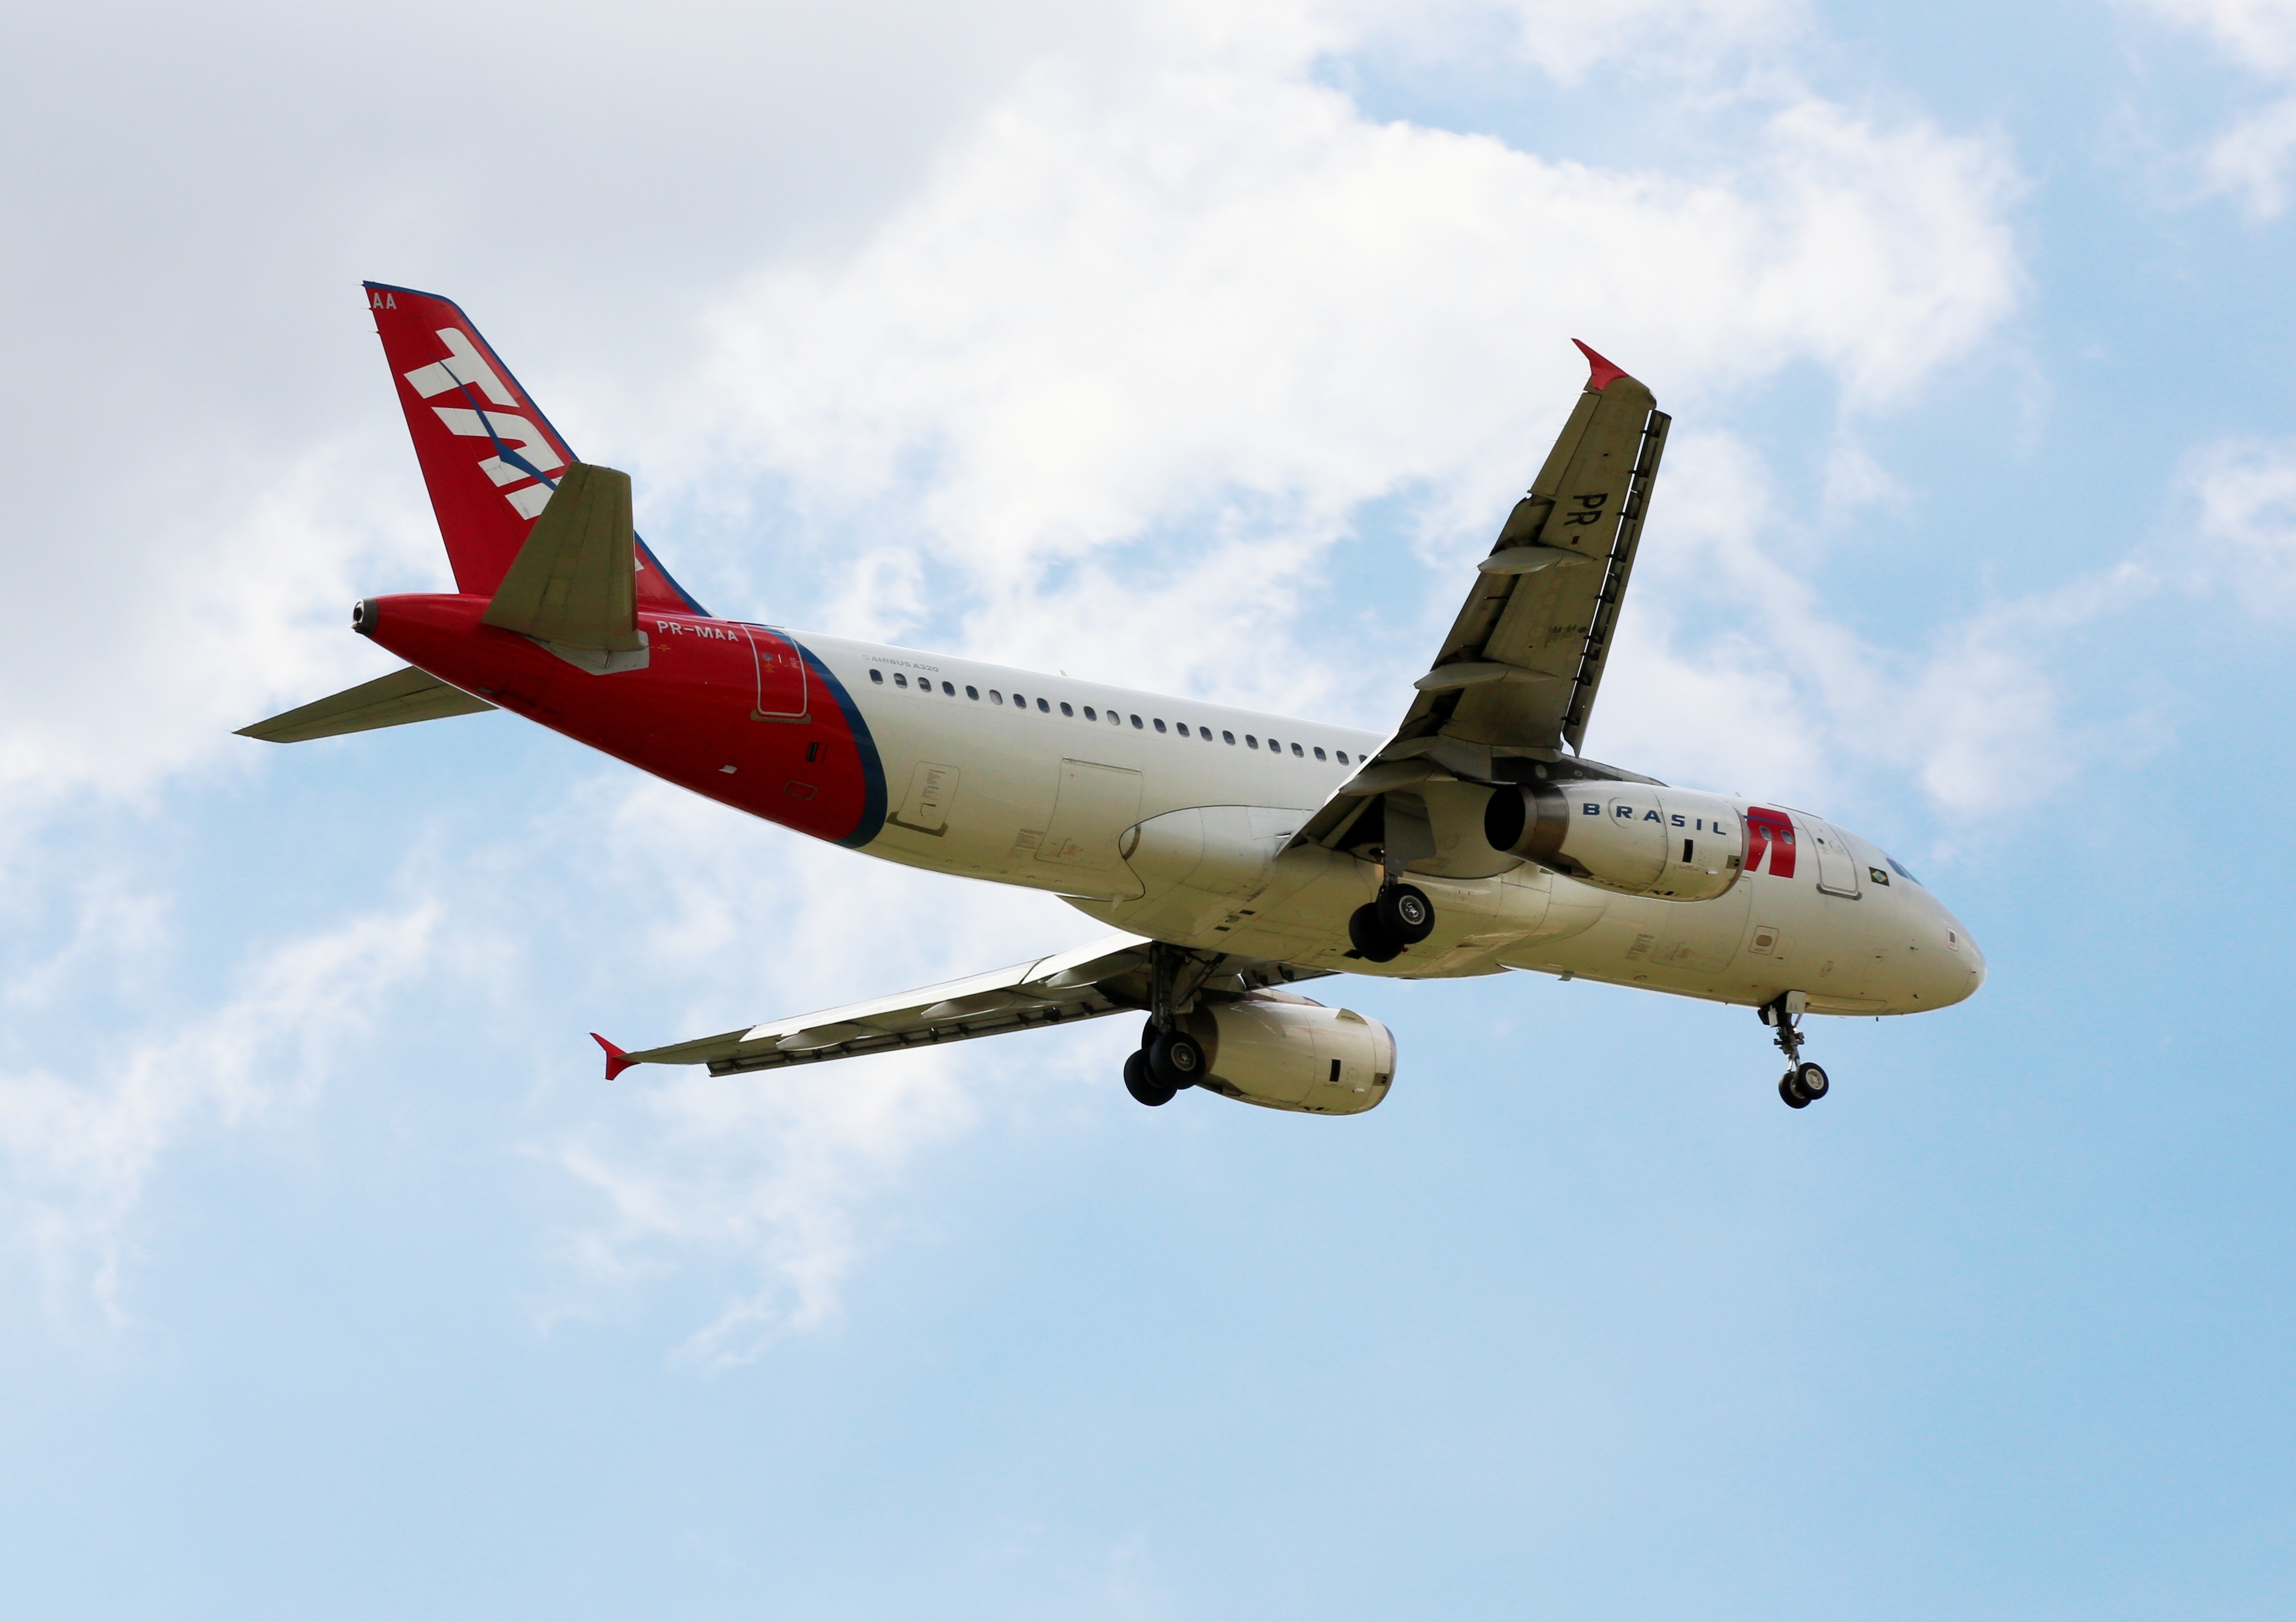
wing, cloud, sky, air, flying, fly, airport, airplane, plane, aircraft, vehicle, airline, aviation, flight, ride, trip, clouds, airliner, motor, commercial, airbus, brazil, takeoff, tam, take off, air transport, jet aircraft, airbus a330, boeing 777, boeing 767, airport sao paulo, air travel, boeing 757, atmosphere of earth, wide body aircraft, narrow body aircraft, airbus a320 family